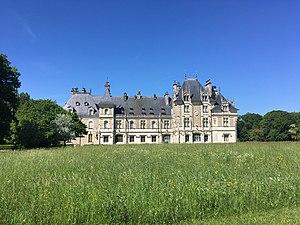
Château de Menetou-Salon
Le château de Menetou-Salon, situé au 2, rue du château à Menetou-Salon, est une ancienne forteresse du XIIᵉ siècle entièrement remaniée et agrandie dans un style néo-gothique au XIXᵉ siècle par son propriétaire Auguste d'Arenberg et par son architecte Ernest Sanson pour en faire une résidence.
Cet article recense de manière non exhaustive les châteaux et demeures situés dans le département français du Cher. Il est fait état des inscriptions et classements au titre des monuments historiques.
Menetou-Salon [mɛnətu] est une commune française située dans le département du Cher en région Centre-Val de Loire.